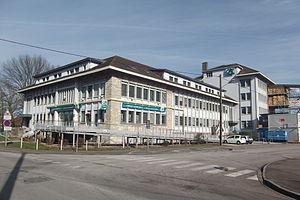
Le Crédit Agricole de Vesoul
L'économie de la Haute-Saône est dominée par le secteur industriel qui continue à occuper un poids important puisqu'il représente à lui seul 40 % des actifs. Le département possède un tissu industriel à la fois riche et très diversifié à travers ses principales unités de production et ses différents secteurs industriels. L'activité est également très orientée vers l'agriculture et l'exploitation forestière.
La Haute-Saône est un département français appartenant à la région de Bourgogne-Franche-Comté. Il fait partie de la région historique et culturelle de Franche-Comté. L'Insee et La Poste lui attribuent le code 70. La ville la plus peuplée du département est Vesoul, qui est également la préfecture, tandis que la commune la plus étendue est Champlitte avec 129 km². Le département a la particularité d'avoir 5 pôles urbains que sont Vesoul, Gray, Luxeuil-les-Bains, Lure et Héricourt, tout en possédant un caractère rural permettant le développement de l'écotourisme et du cyclotourisme.